Juan Guaidó

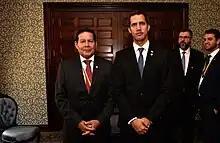
Juan Guaidó with Brazil's vice president Hamilton Mourão

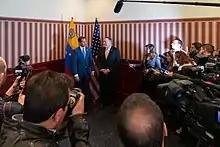
Guiadó, alongside US Secretary of State Mike Pompeo, speaks to the press in Bogotá, Colombia in January 2020

Guaidó sought restored relations with Israel; Chávez had severed relations with Israel more than ten years prior, favoring support for Palestine during Operation Cast Lead.